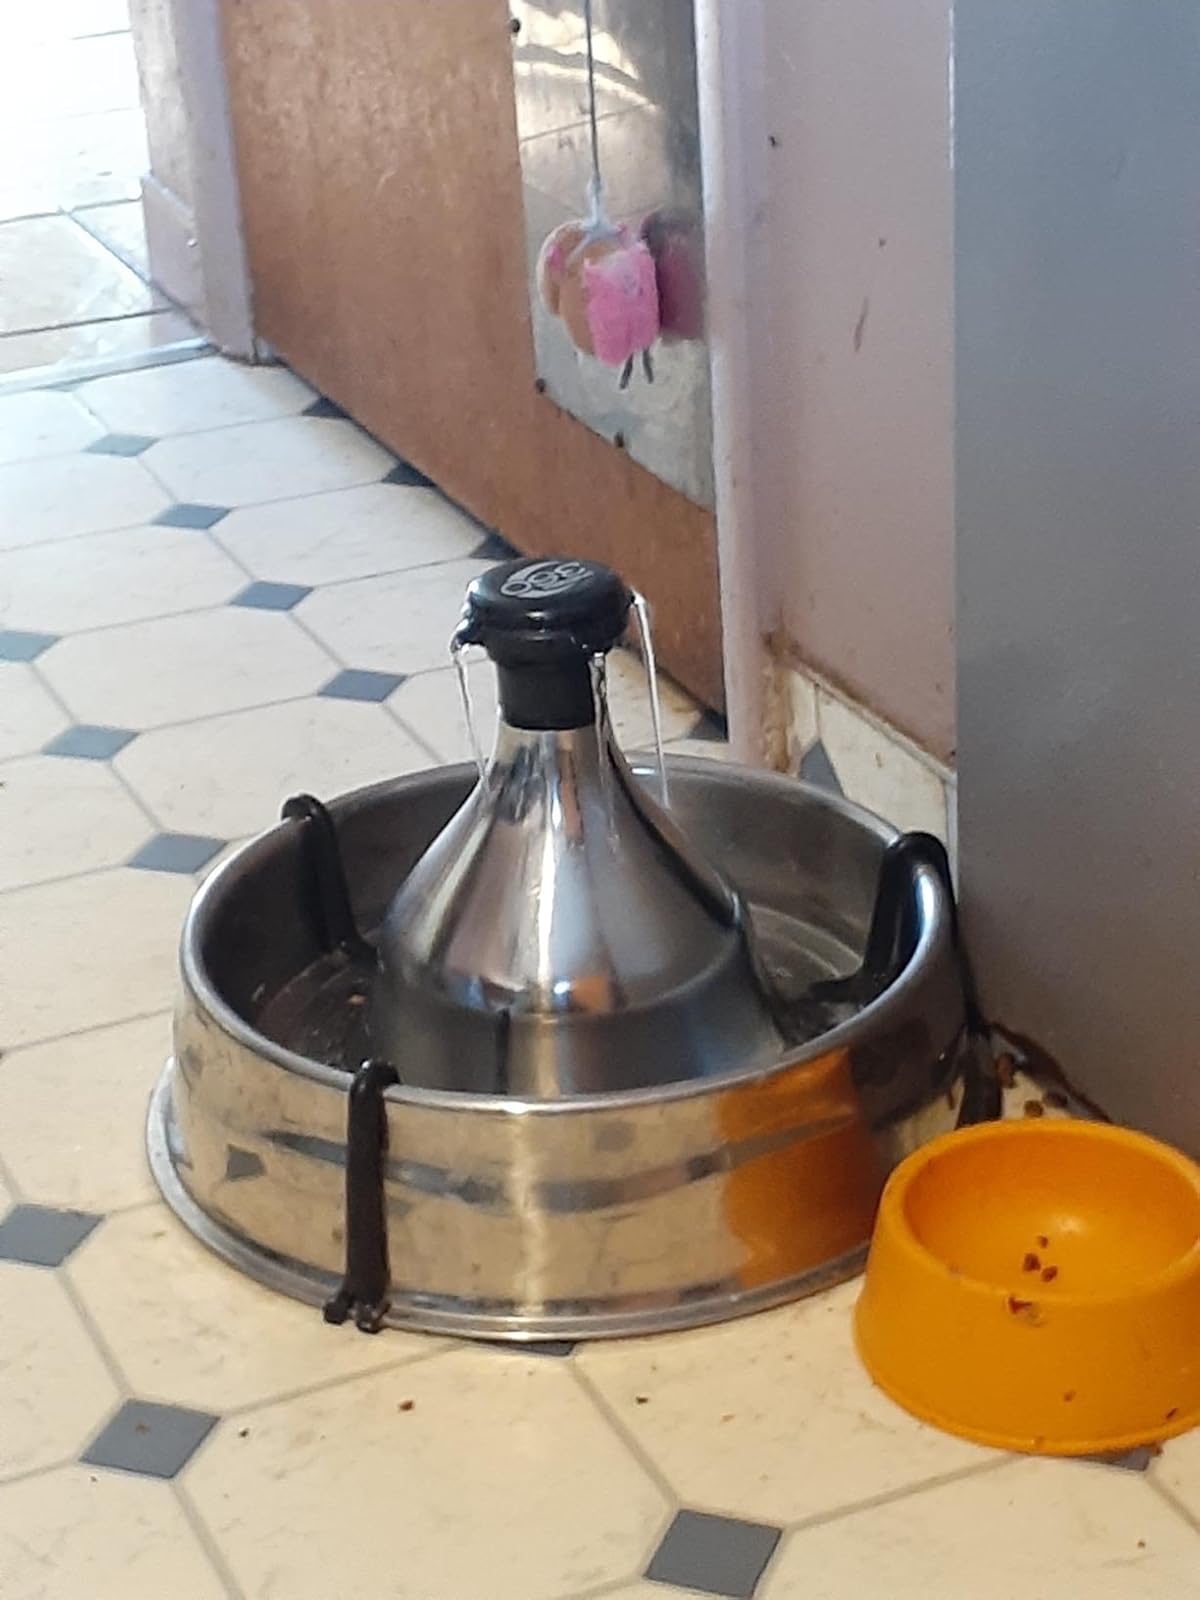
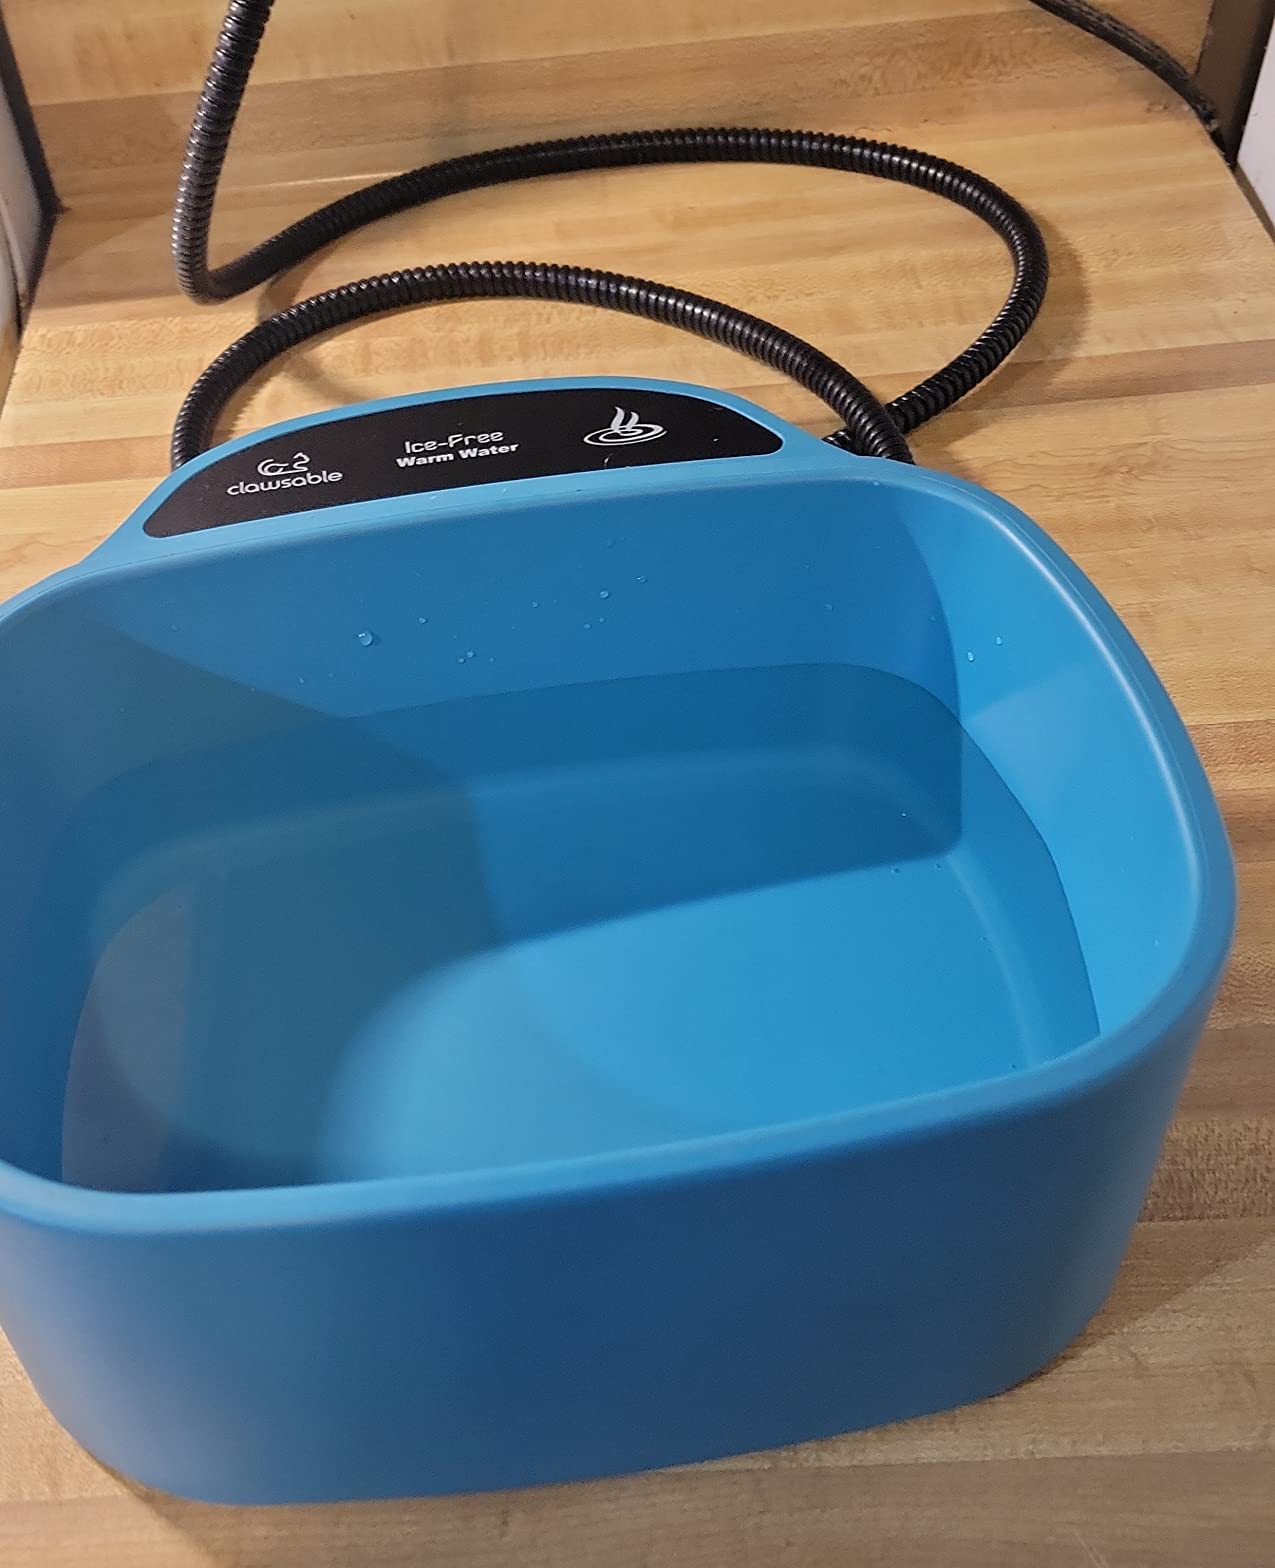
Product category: items_bowl
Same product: no